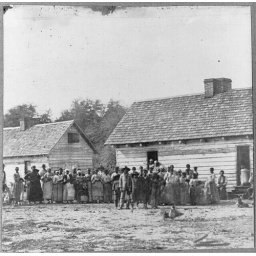
A large group of enslaved people standing in front of buildings on Smith's Plantation, Beaufort, South Carolina in 1862